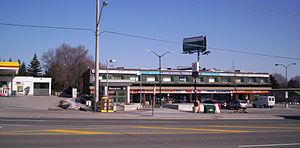
Bessarion est une station de la ligne Sheppard du métro de Toronto, au Canada. Elle se situe au 701 de Sheppard Avenue East, à hauteur de Bessarion Road et Burbank Drive. La station est fréquentée par une moyenne de 2 590 personnes par jour pour l'année 2010, ce qui en fait, avec la station Ellesmere, la station la moins fréquentée du réseau métropolitain.